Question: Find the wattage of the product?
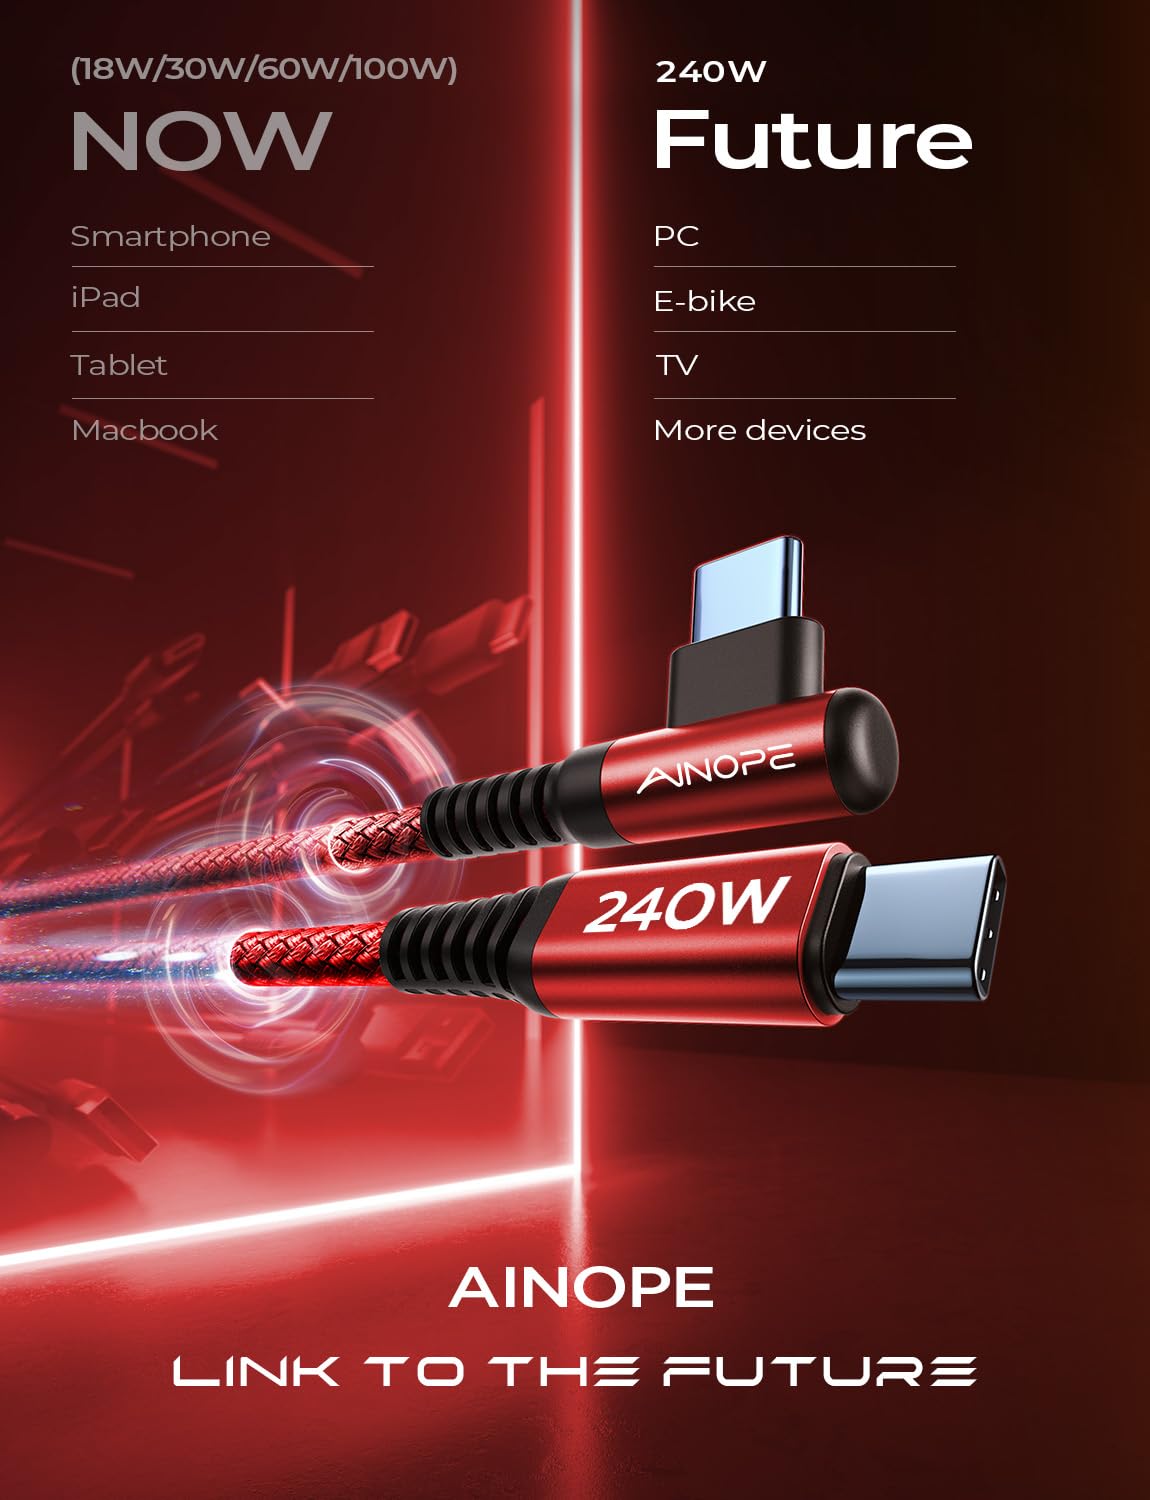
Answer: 240.0 watt